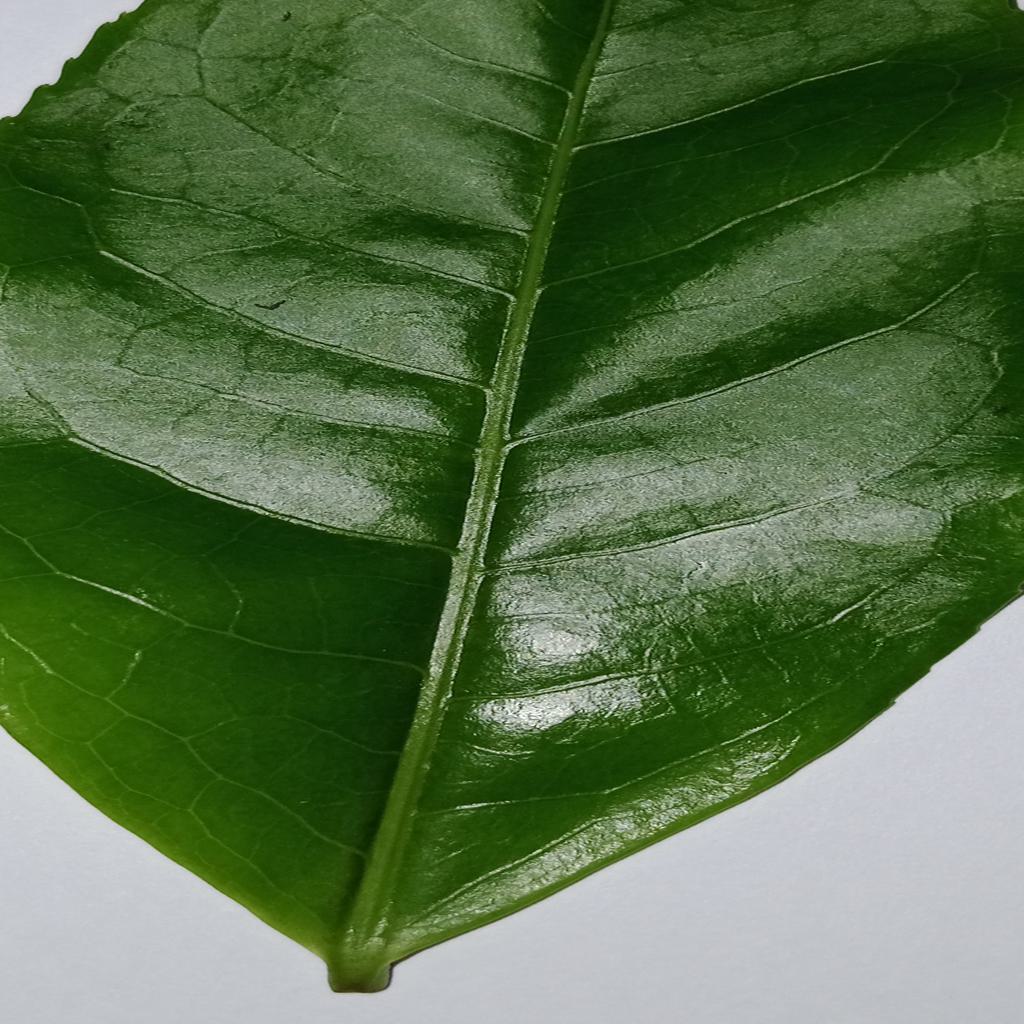
Label: Healthy